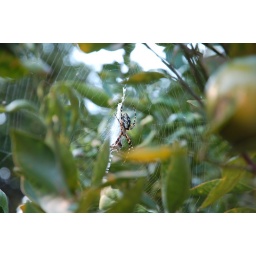
Spider in an orange tree